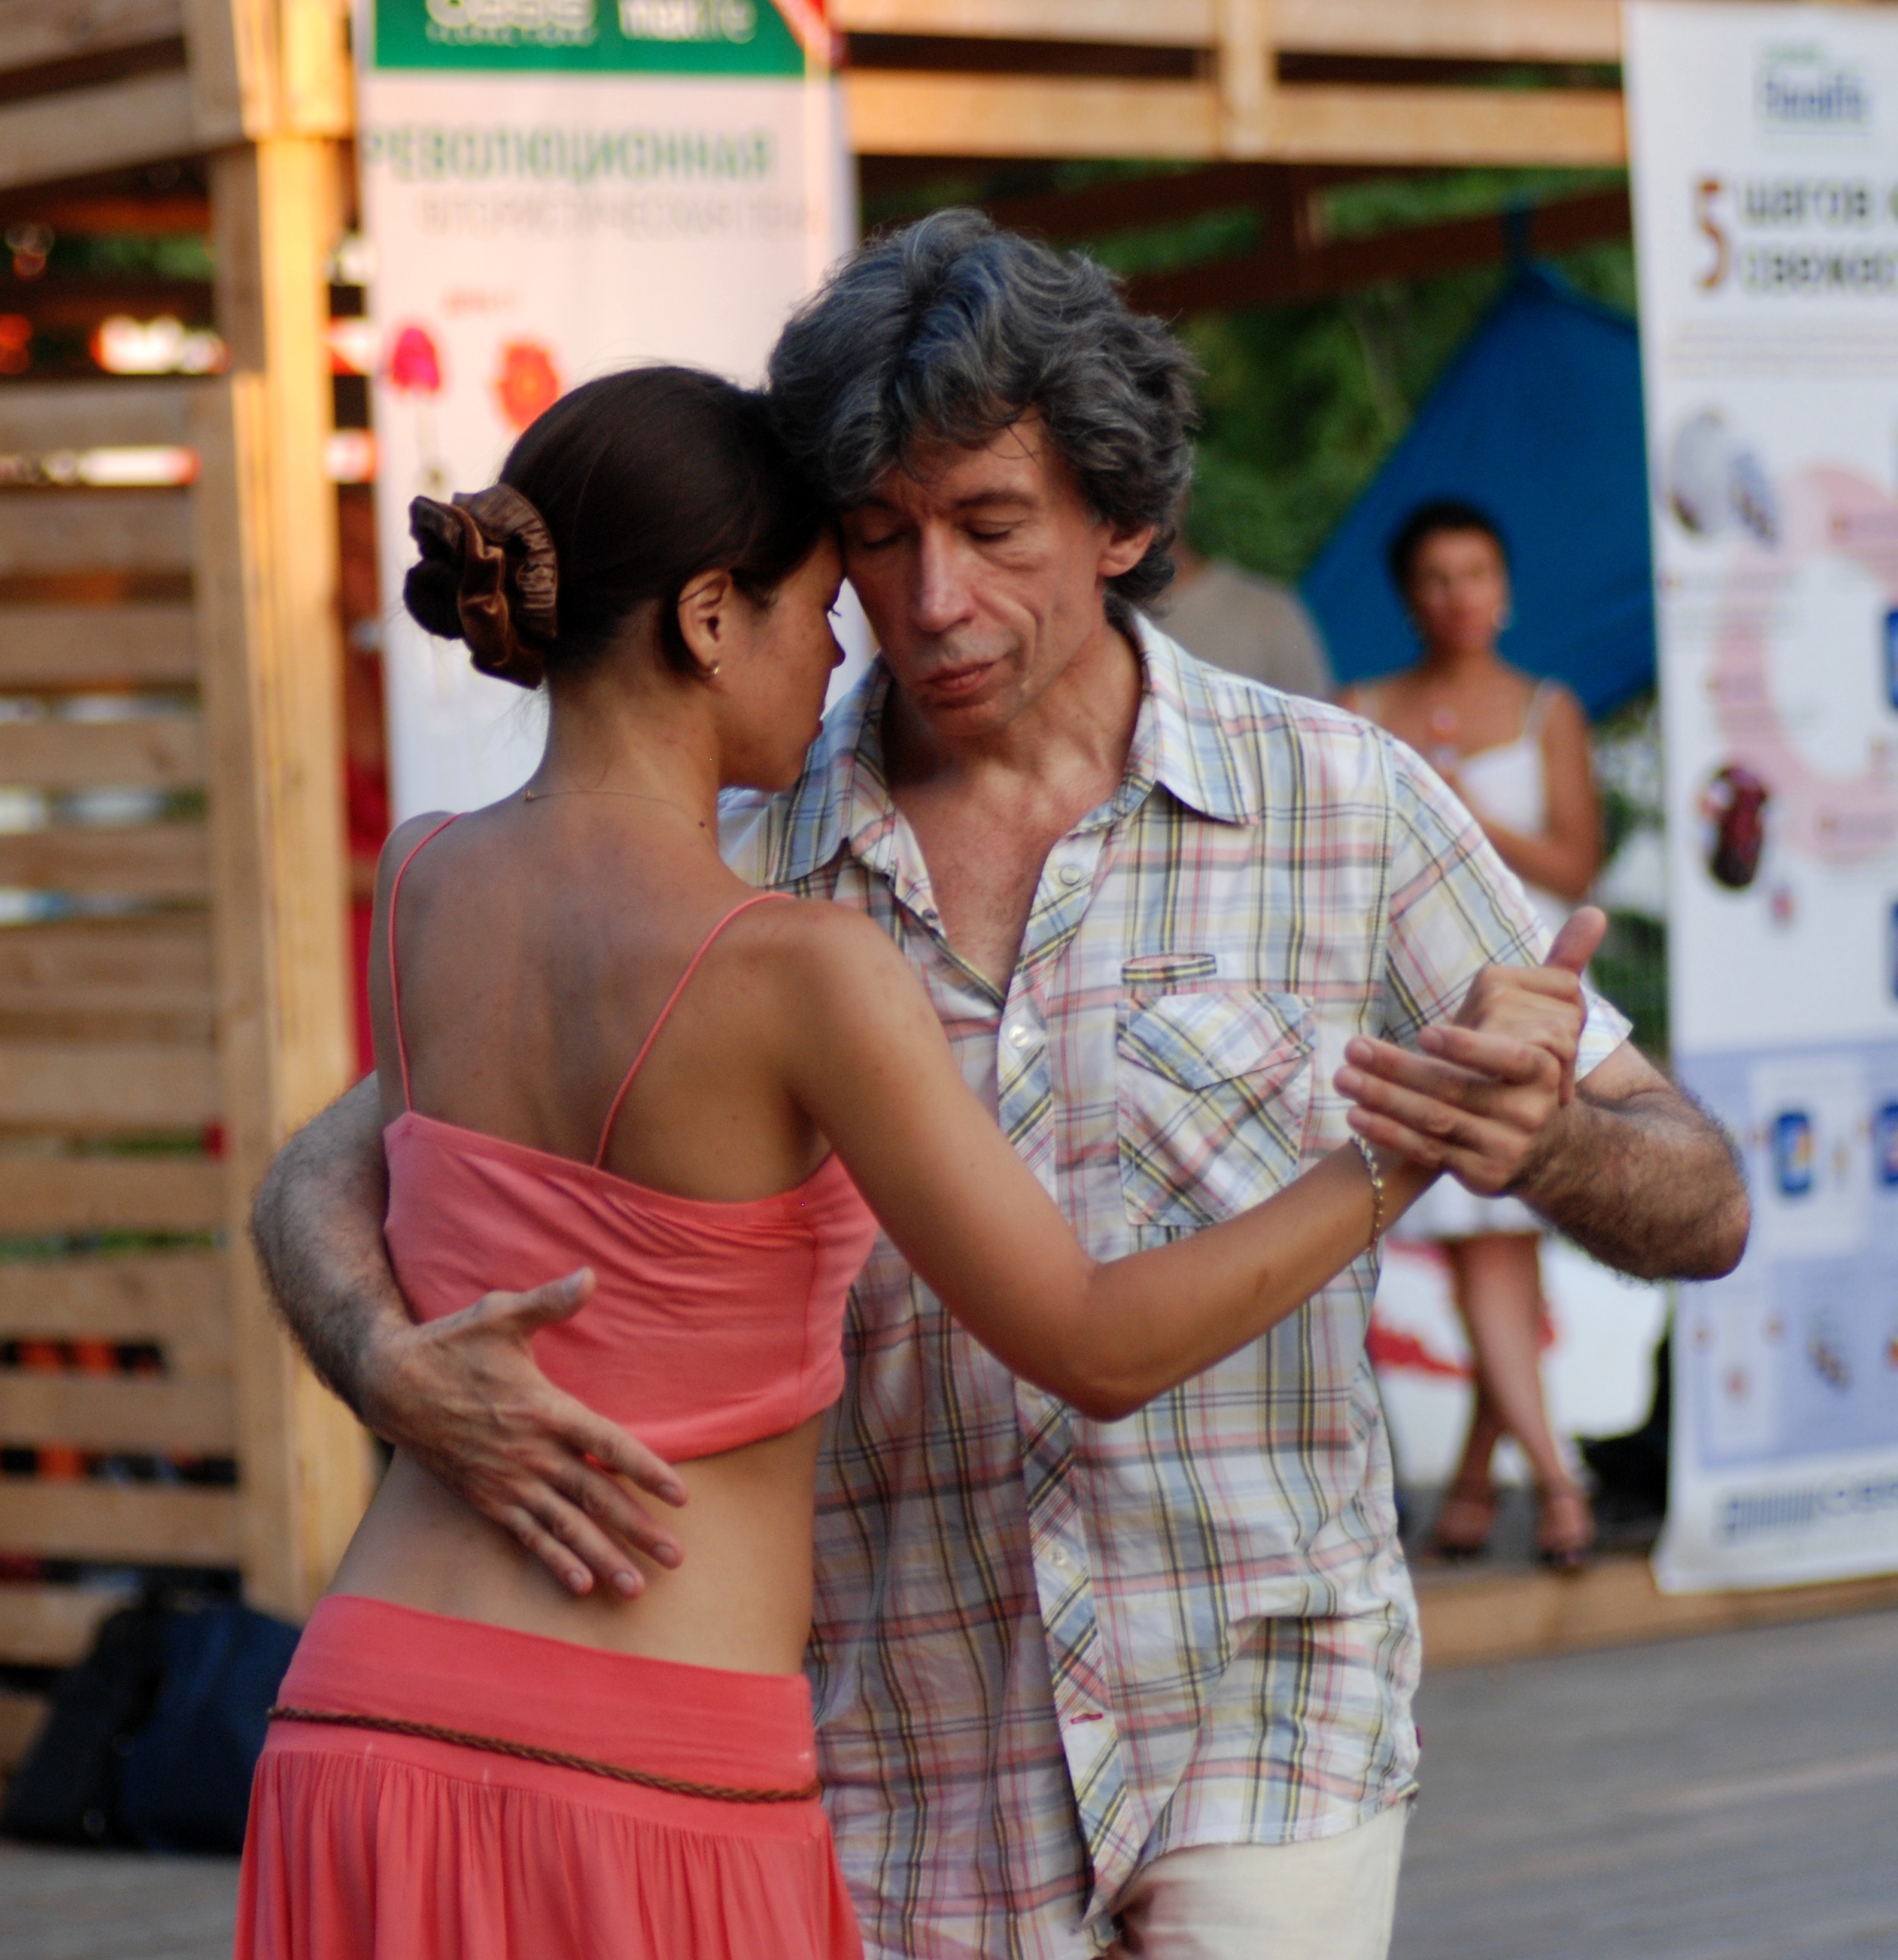
trunk, dance, park, nikon, human body, tango, tamron, moscow, gorkypark, f28, 90mm, russia, d80, moskau, supershot, nikond80, moscou, interaction, abdomen